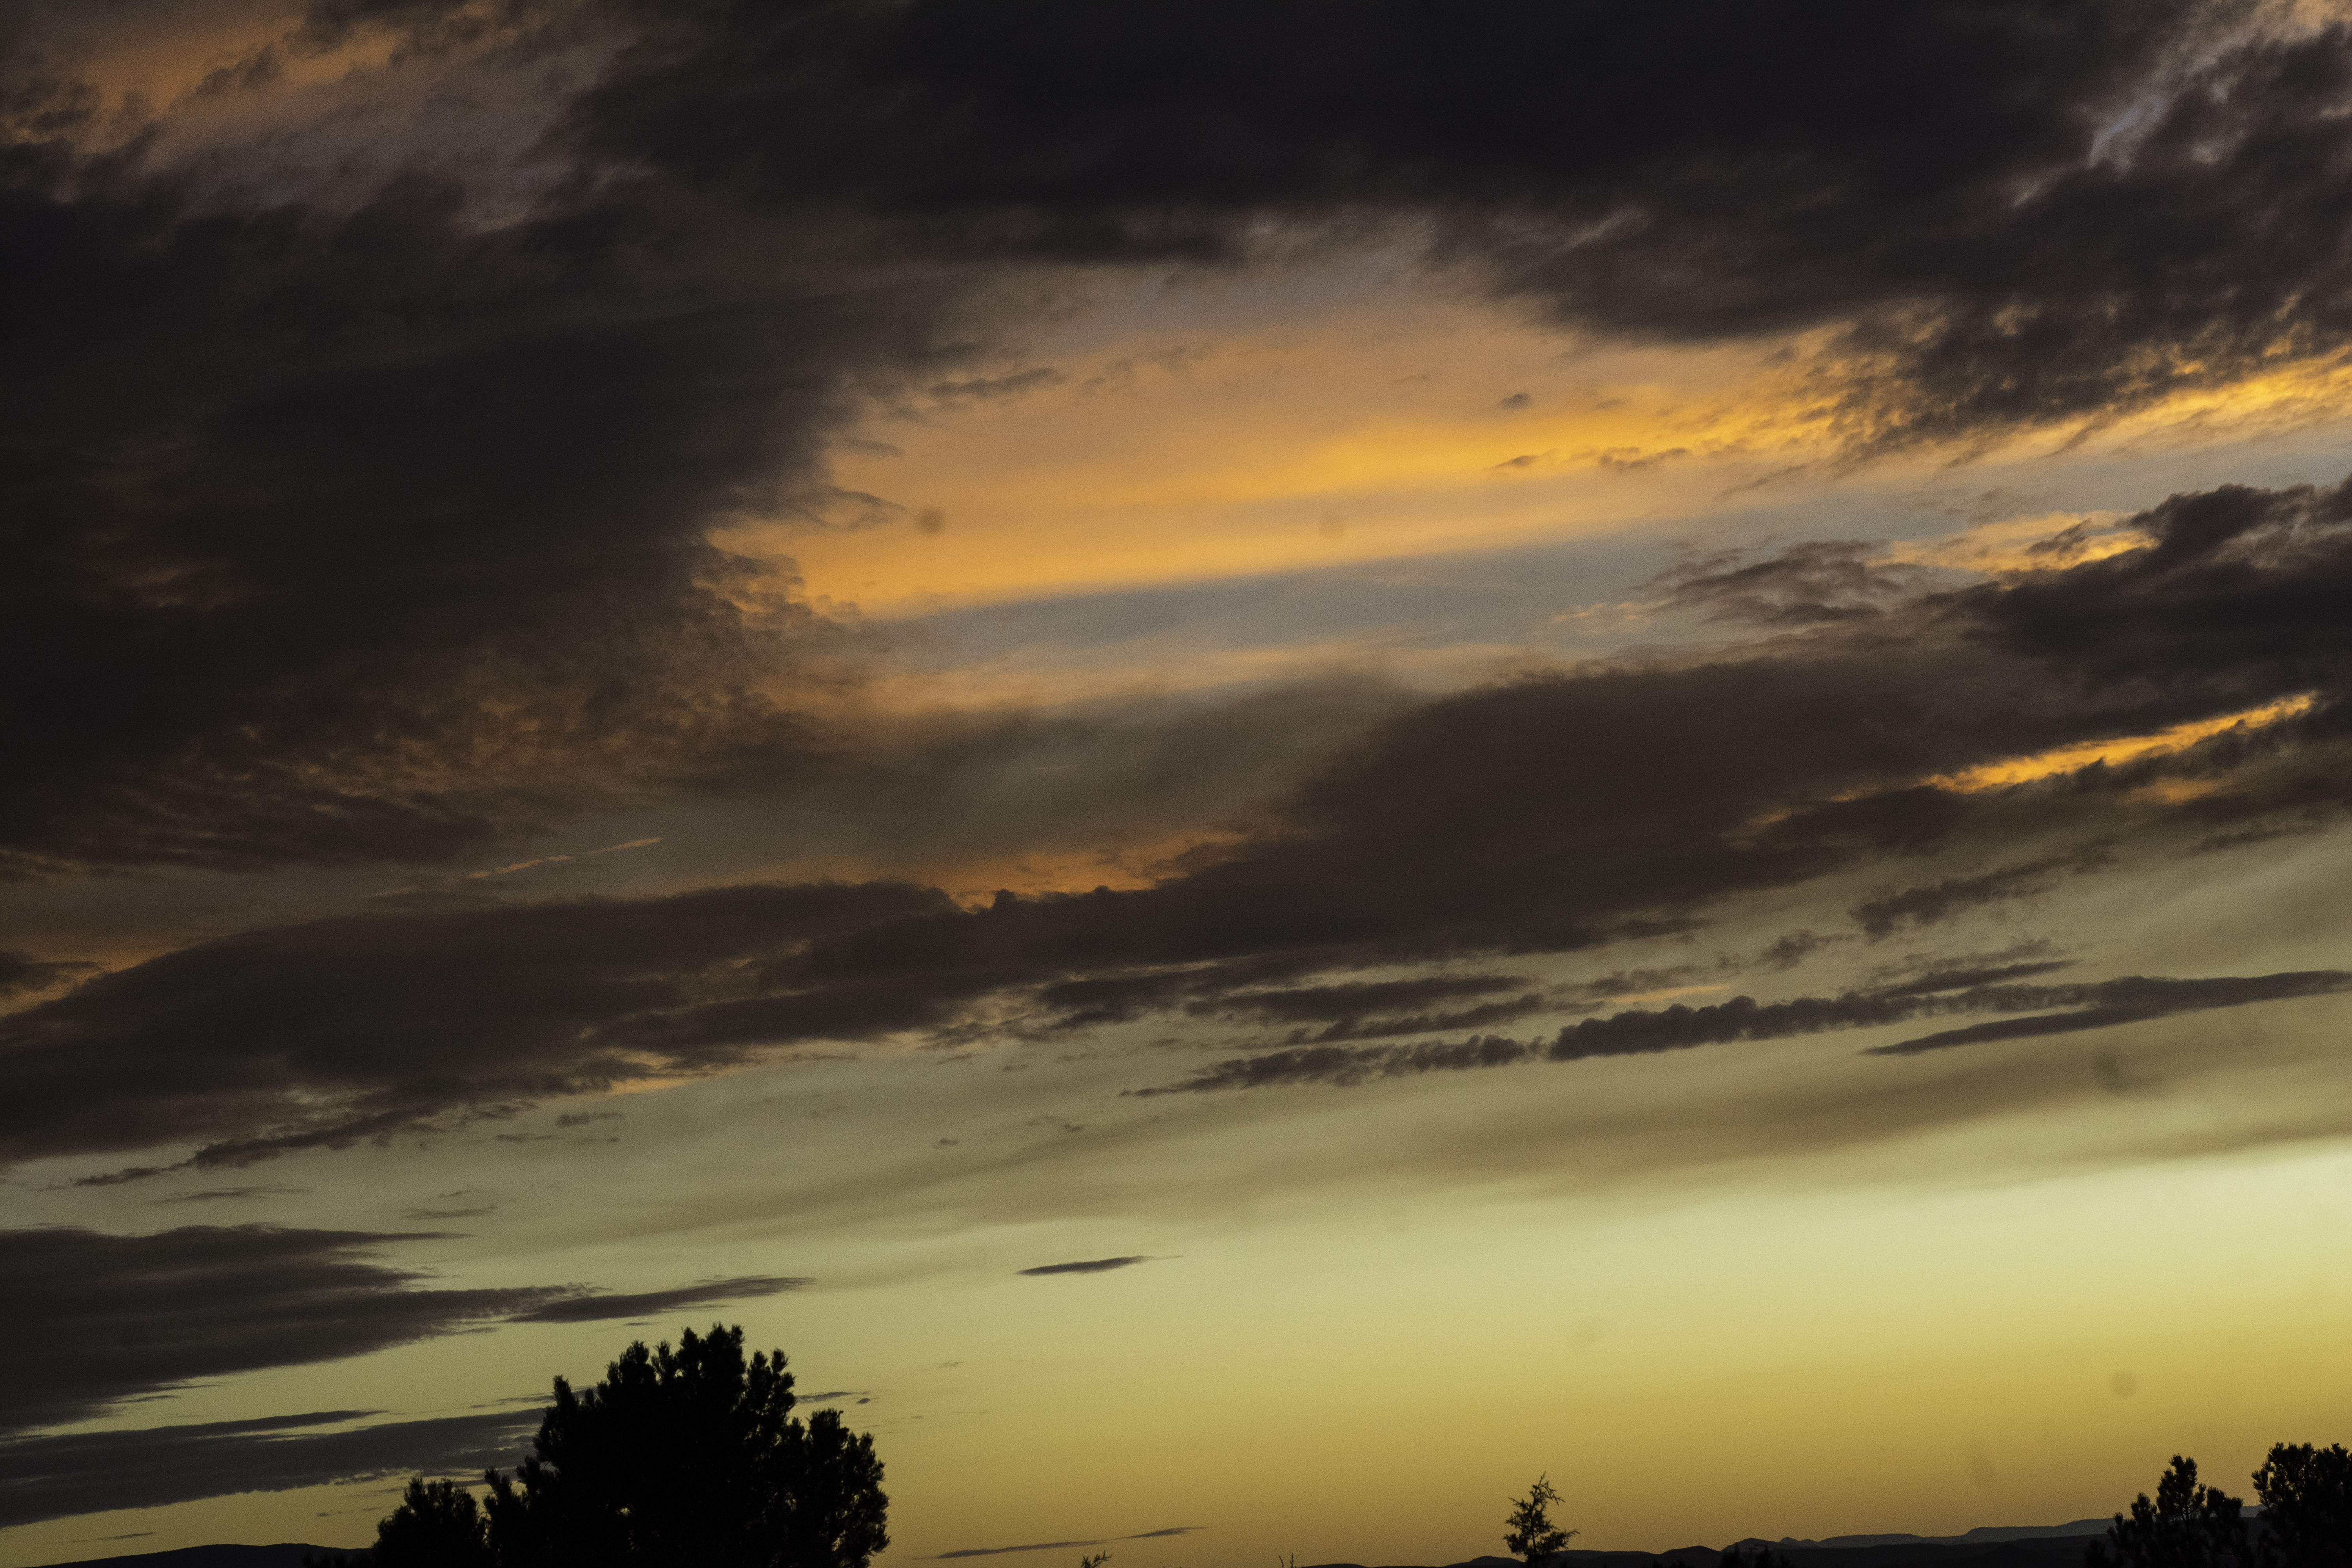
horizon, cloud, sky, sun, sunrise, sunset, field, sunlight, morning, dawn, atmosphere, dusk, evening, palmtrees, wigwam, arizonapassages, palmsprings, wigwammotel, sedona, arizonasunset, afterglow, meteorological phenomenon, red sky at morning